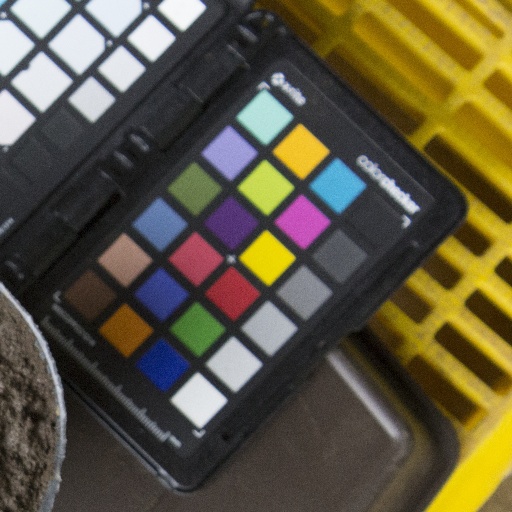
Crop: soybean